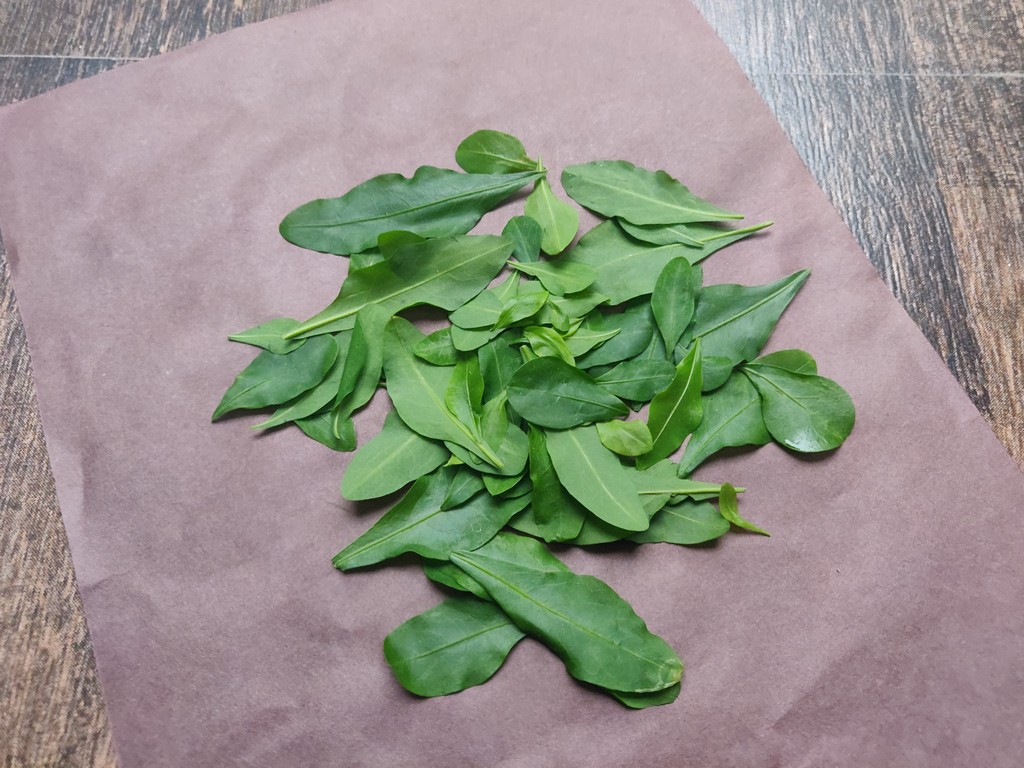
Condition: Healthy
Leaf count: multiple
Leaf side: unknown